Ylvingen Chapel

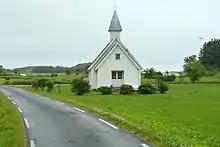
View of the chapel

Ylvingen Chapel is a chapel of the Church of Norway in Vega Municipality in Nordland county, Norway. It is located on the island of Ylvingen. It is an annex chapel in the Vega parish which is part of the Sør-Helgeland prosti (deanery) in the Diocese of Sør-Hålogaland. The white, wooden chapel was built in a long church style in 1967 using plans drawn up by the architect Arne Reppen. The chapel seats about 80 people. The chapel was consecrated on 15 June 1967 by the Bishop Hans Edvard Wisløff.